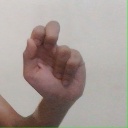
अक्षर: ढ